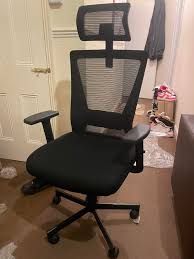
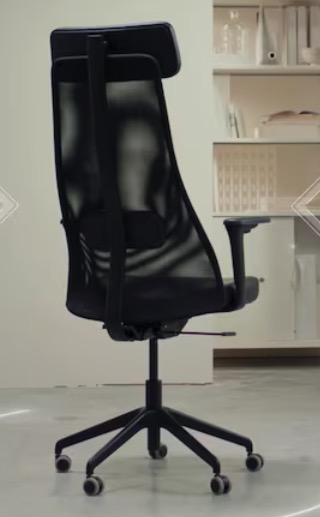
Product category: items_chair
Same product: no